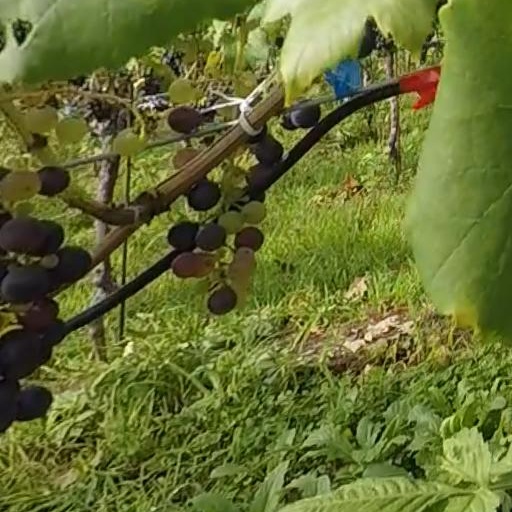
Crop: grape